Yorkshire Coast

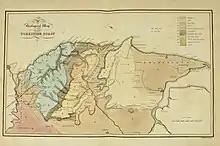
A geological map of the Yorkshire coast. North is orientated to the left top corner of the image. This means that the mouth of the Tees is on the left and the mouth of the Humber on the right

As can be seen from the geological map, the Yorkshire Coast is composed of shales, alluviums (sand, clay and gravel), oolites, limestones, mudstone, sandstones, ironstones and chalk. Typically, boulder clay is the section alongside the North Sea in the East Riding of Yorkshire and has been the most prone to coastal erosion. "The Lost Towns of the Yorkshire Coast" by Thomas Sheppard lists 30 settlements that were lost by the time his book was published in 1912.